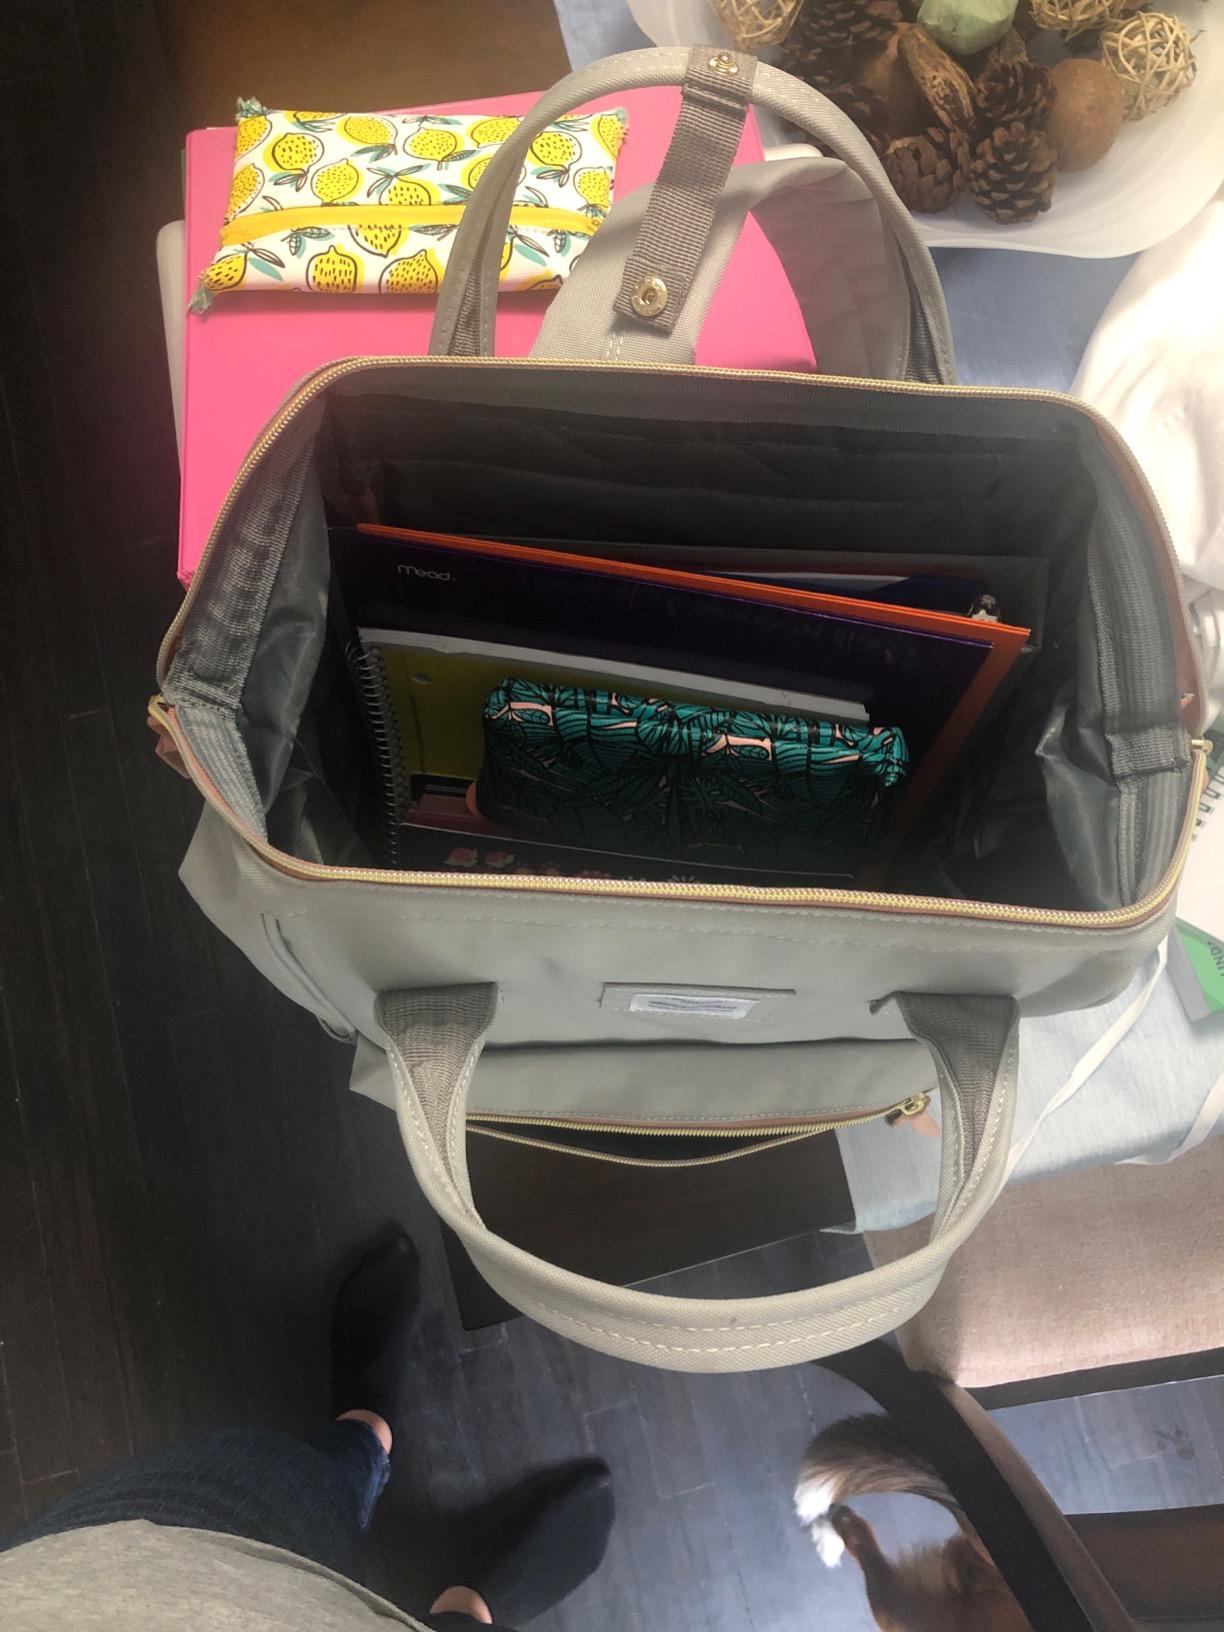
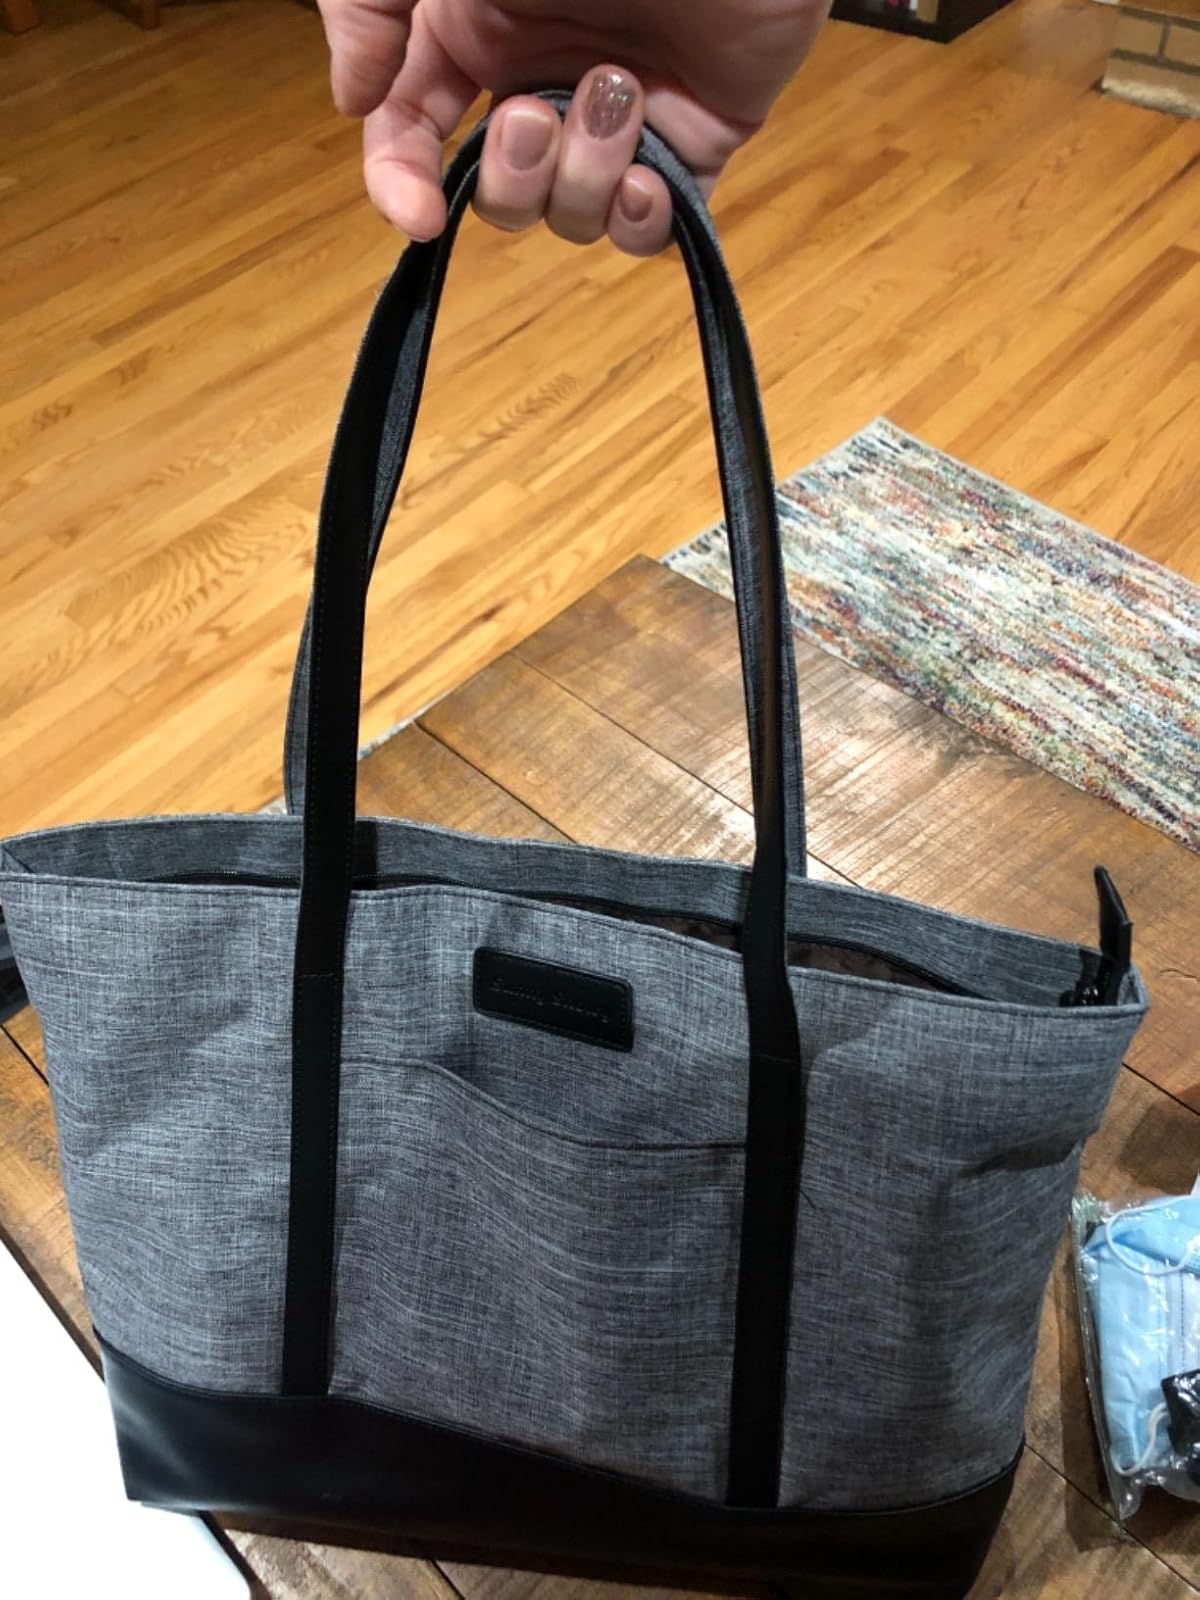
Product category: bag
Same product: no